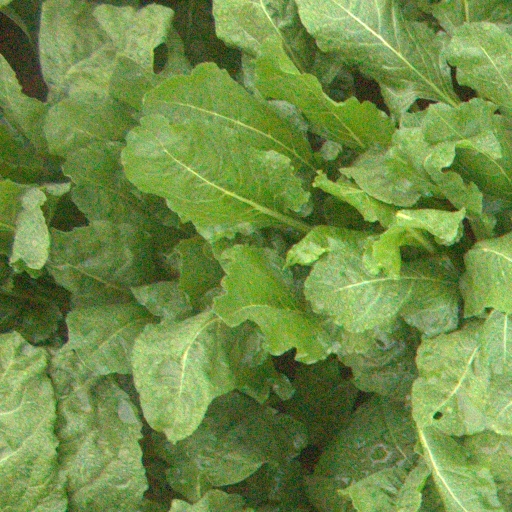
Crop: sugar beet